Polish cuisine

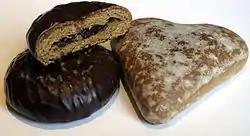
(Polish gingerbread) from Toruń, 14th-century recipe

Owing to close trade relations with Turkey and the countries in the Caucasus, the price of spices (such as black pepper and nutmeg) was much lower in Poland than the rest of Europe, hence spicy sauces became popular. The usage of two basic sauces, the and (meaning "red" and "gray blood" in Old Polish), remained widespread at least until the 18th century.